Hummelsberg (Swabian Jura)

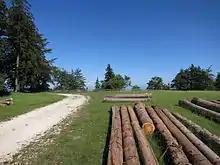
On the Hummelsberg

The Hummelsberg is a mountain, , on the southwestern edge of the Swabian Jura near Gosheim in the German county of Tuttlingen.